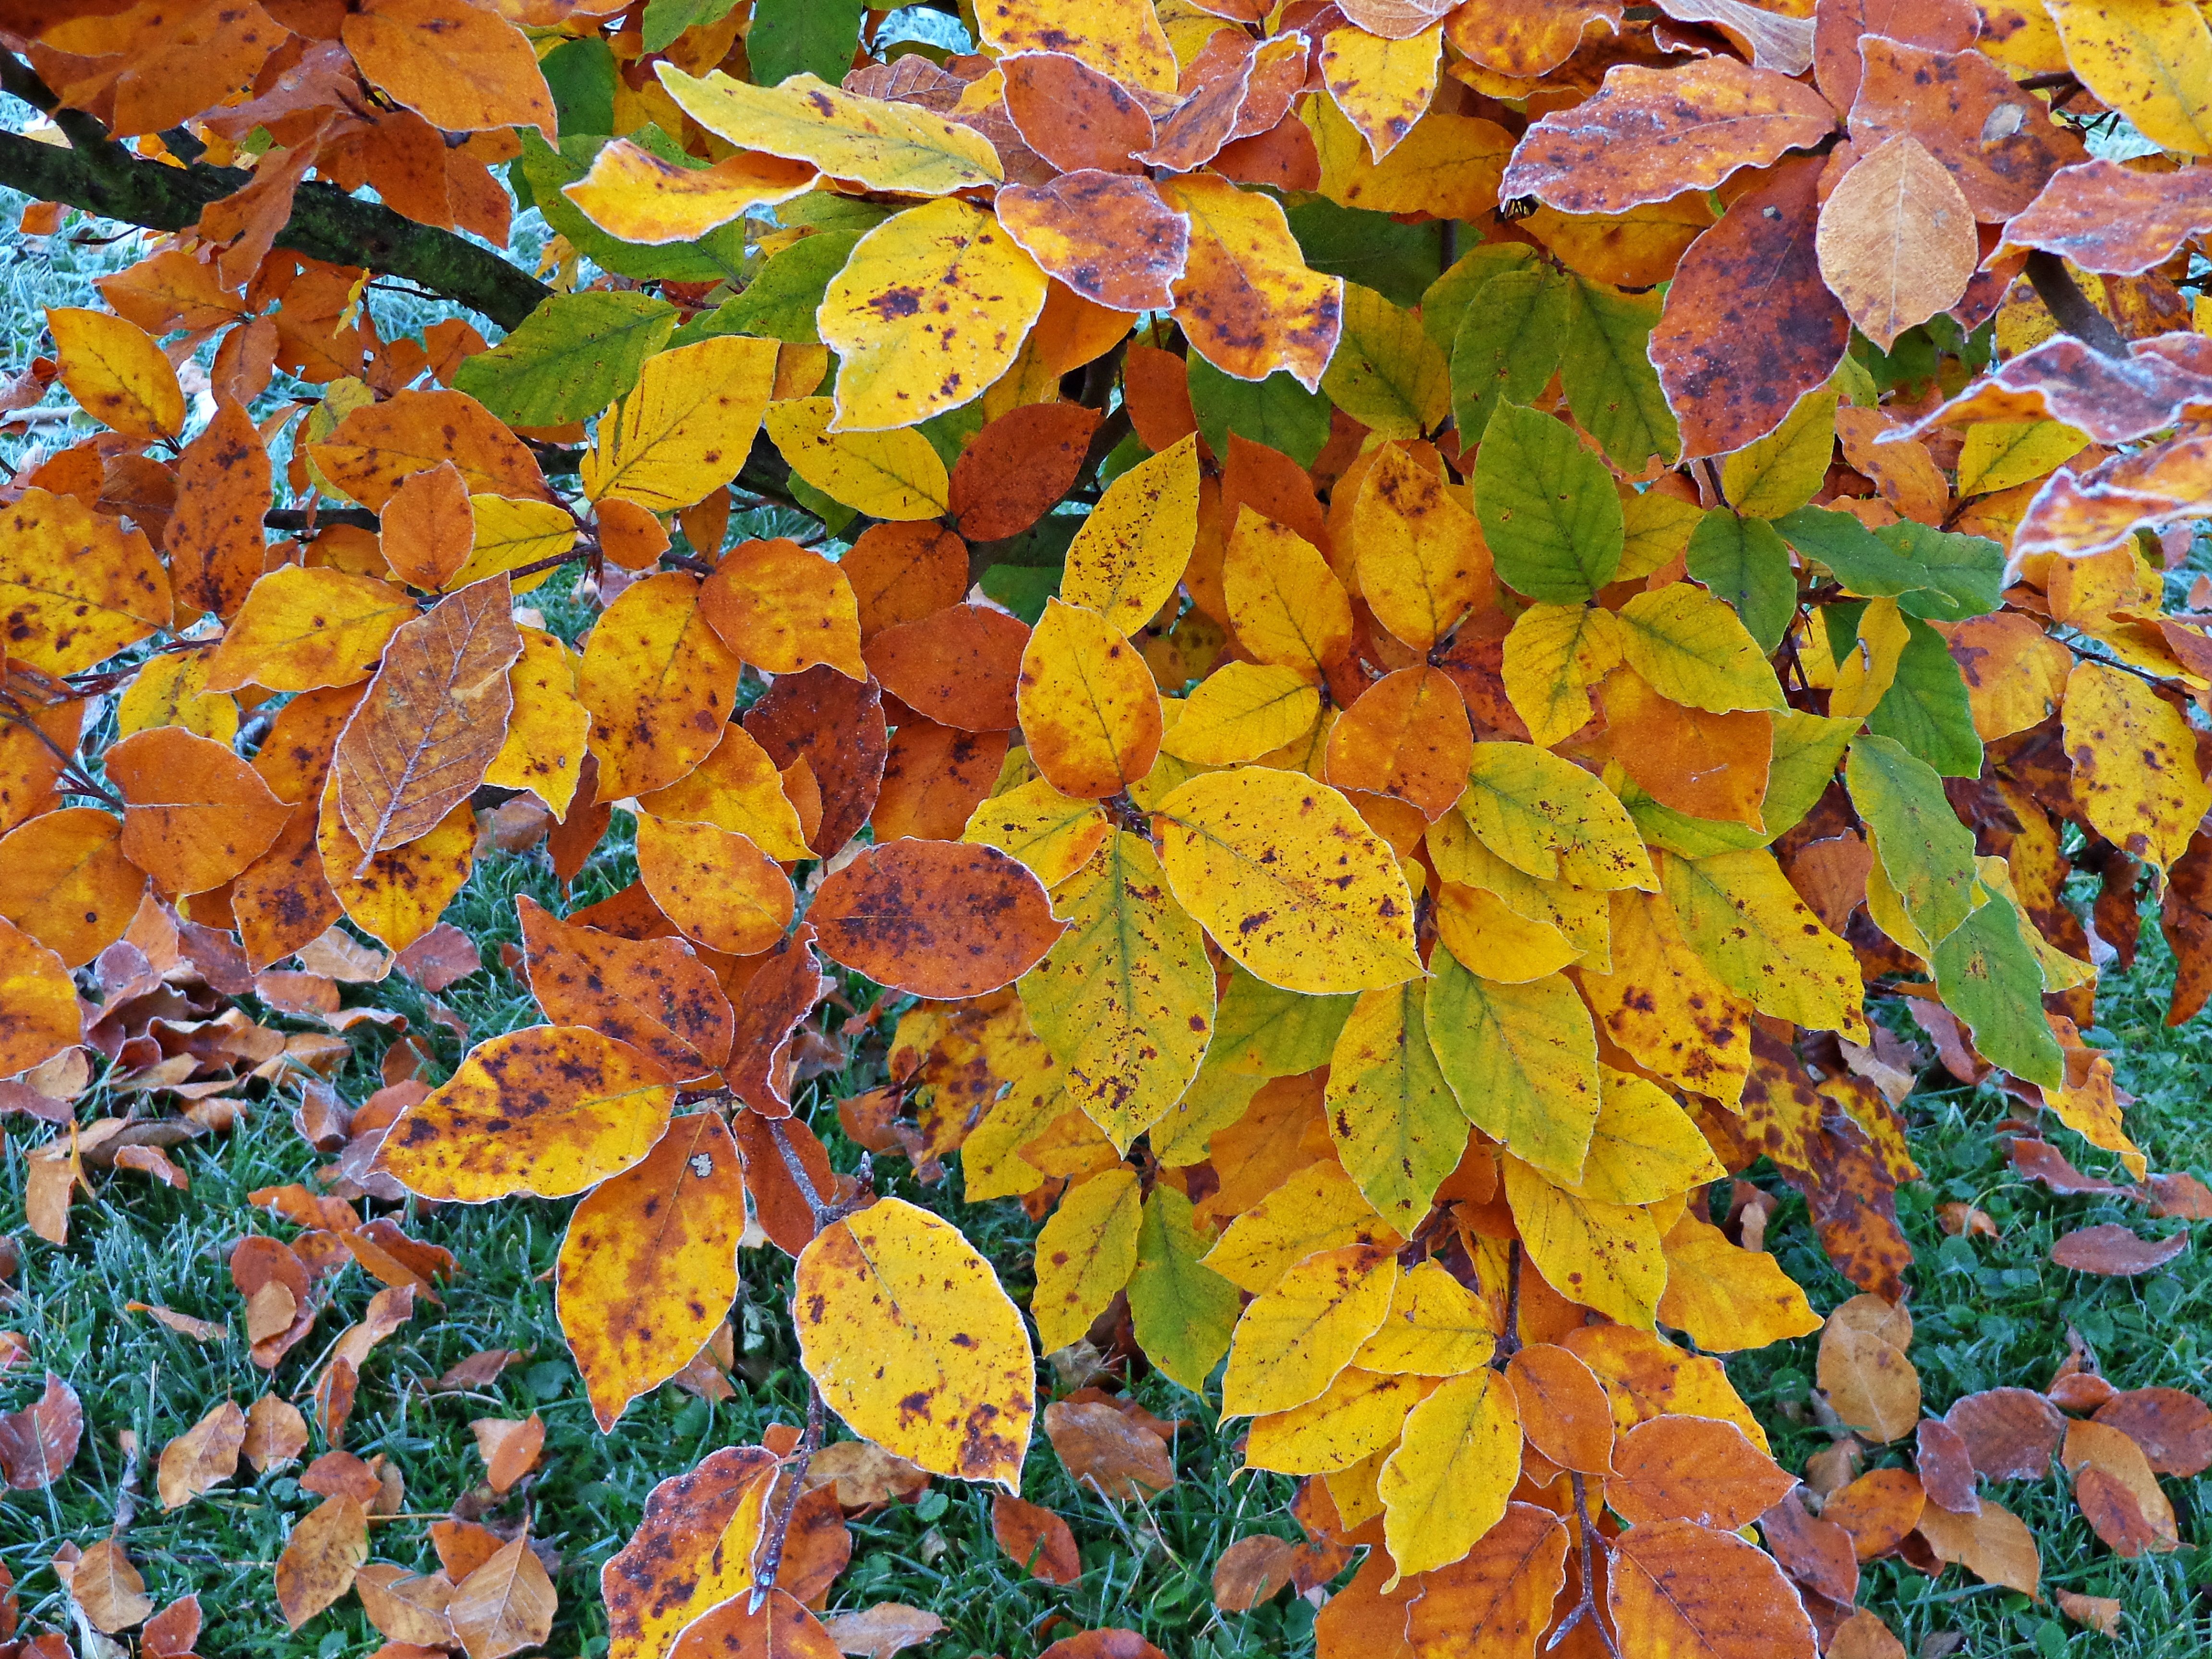
tree, nature, forest, branch, cold, plant, morning, leaf, flower, frost, foliage, color, autumn, botany, frozen, yellow, flora, season, colors, shrub, deciduous, beauty, october, frosty, autumn gold, yellow leaves, colors of autumn, seasons of the year, freezers, autumn foliage, frozen leaf, flowering plant, maidenhair tree, annual plant, woody plant, land plant